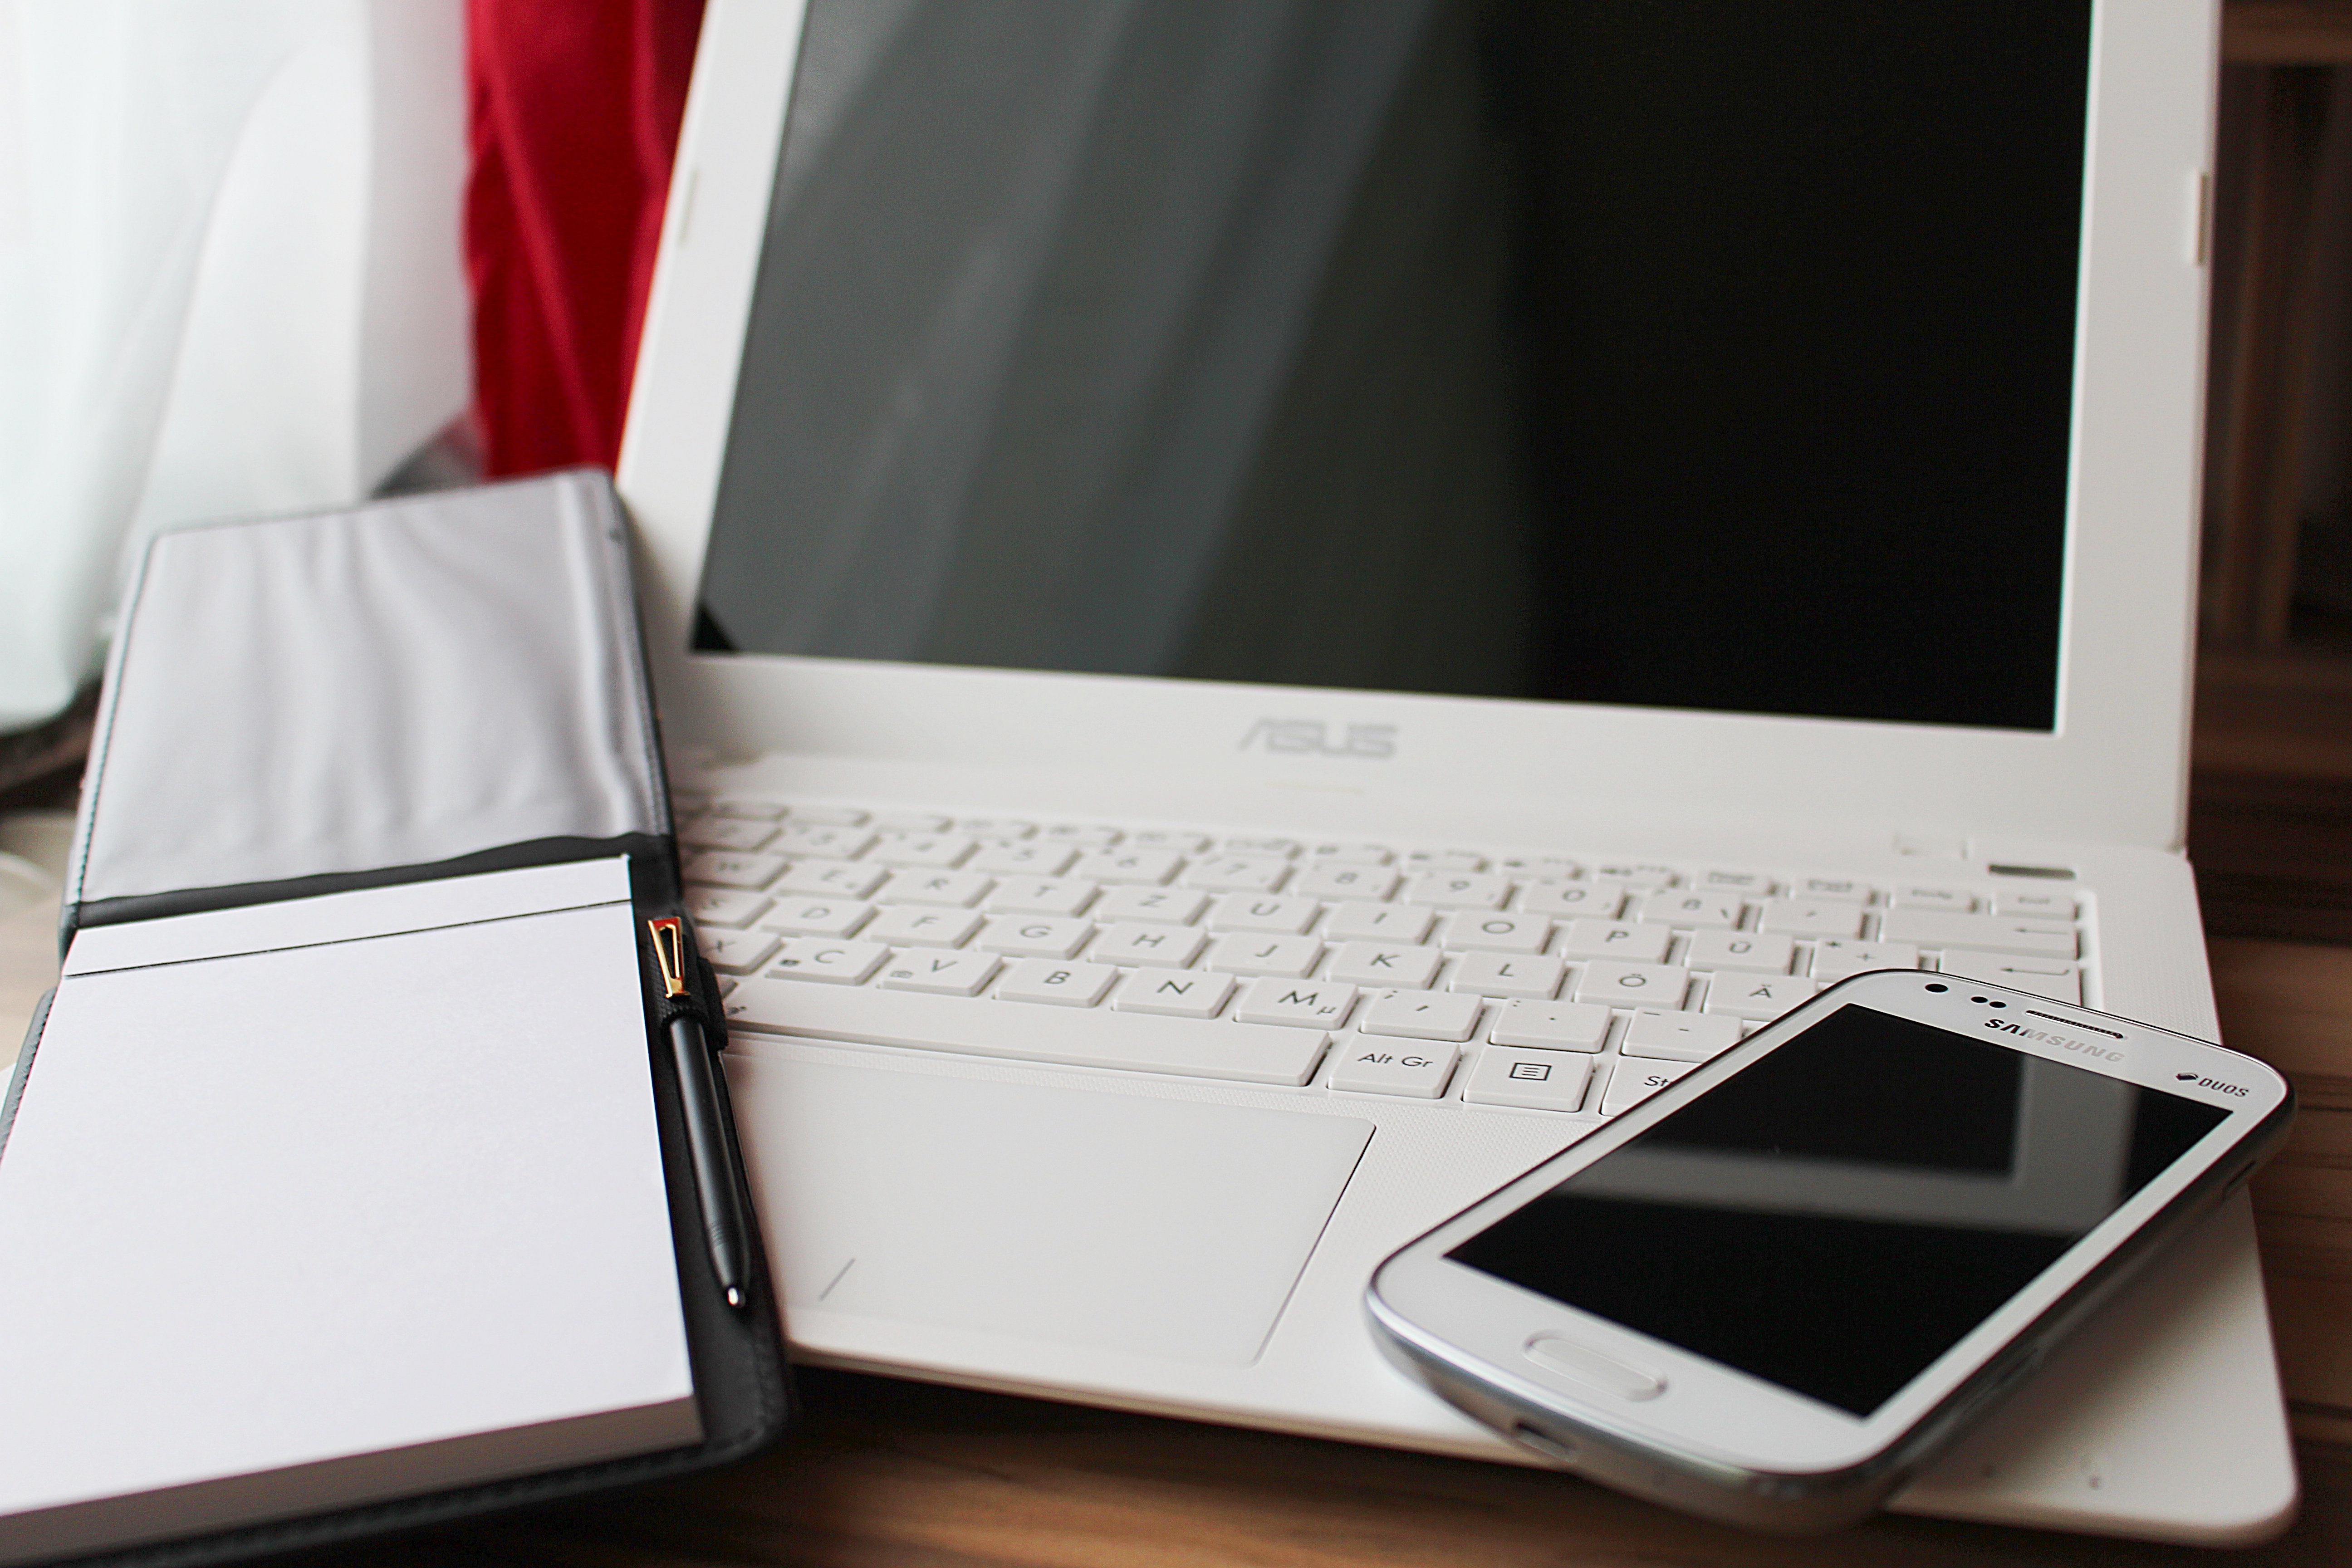
laptop, notebook, smartphone, writing, work, technology, home office, brand, product, document, multimedia, netbook, personal computer, electronic device, computer hardware